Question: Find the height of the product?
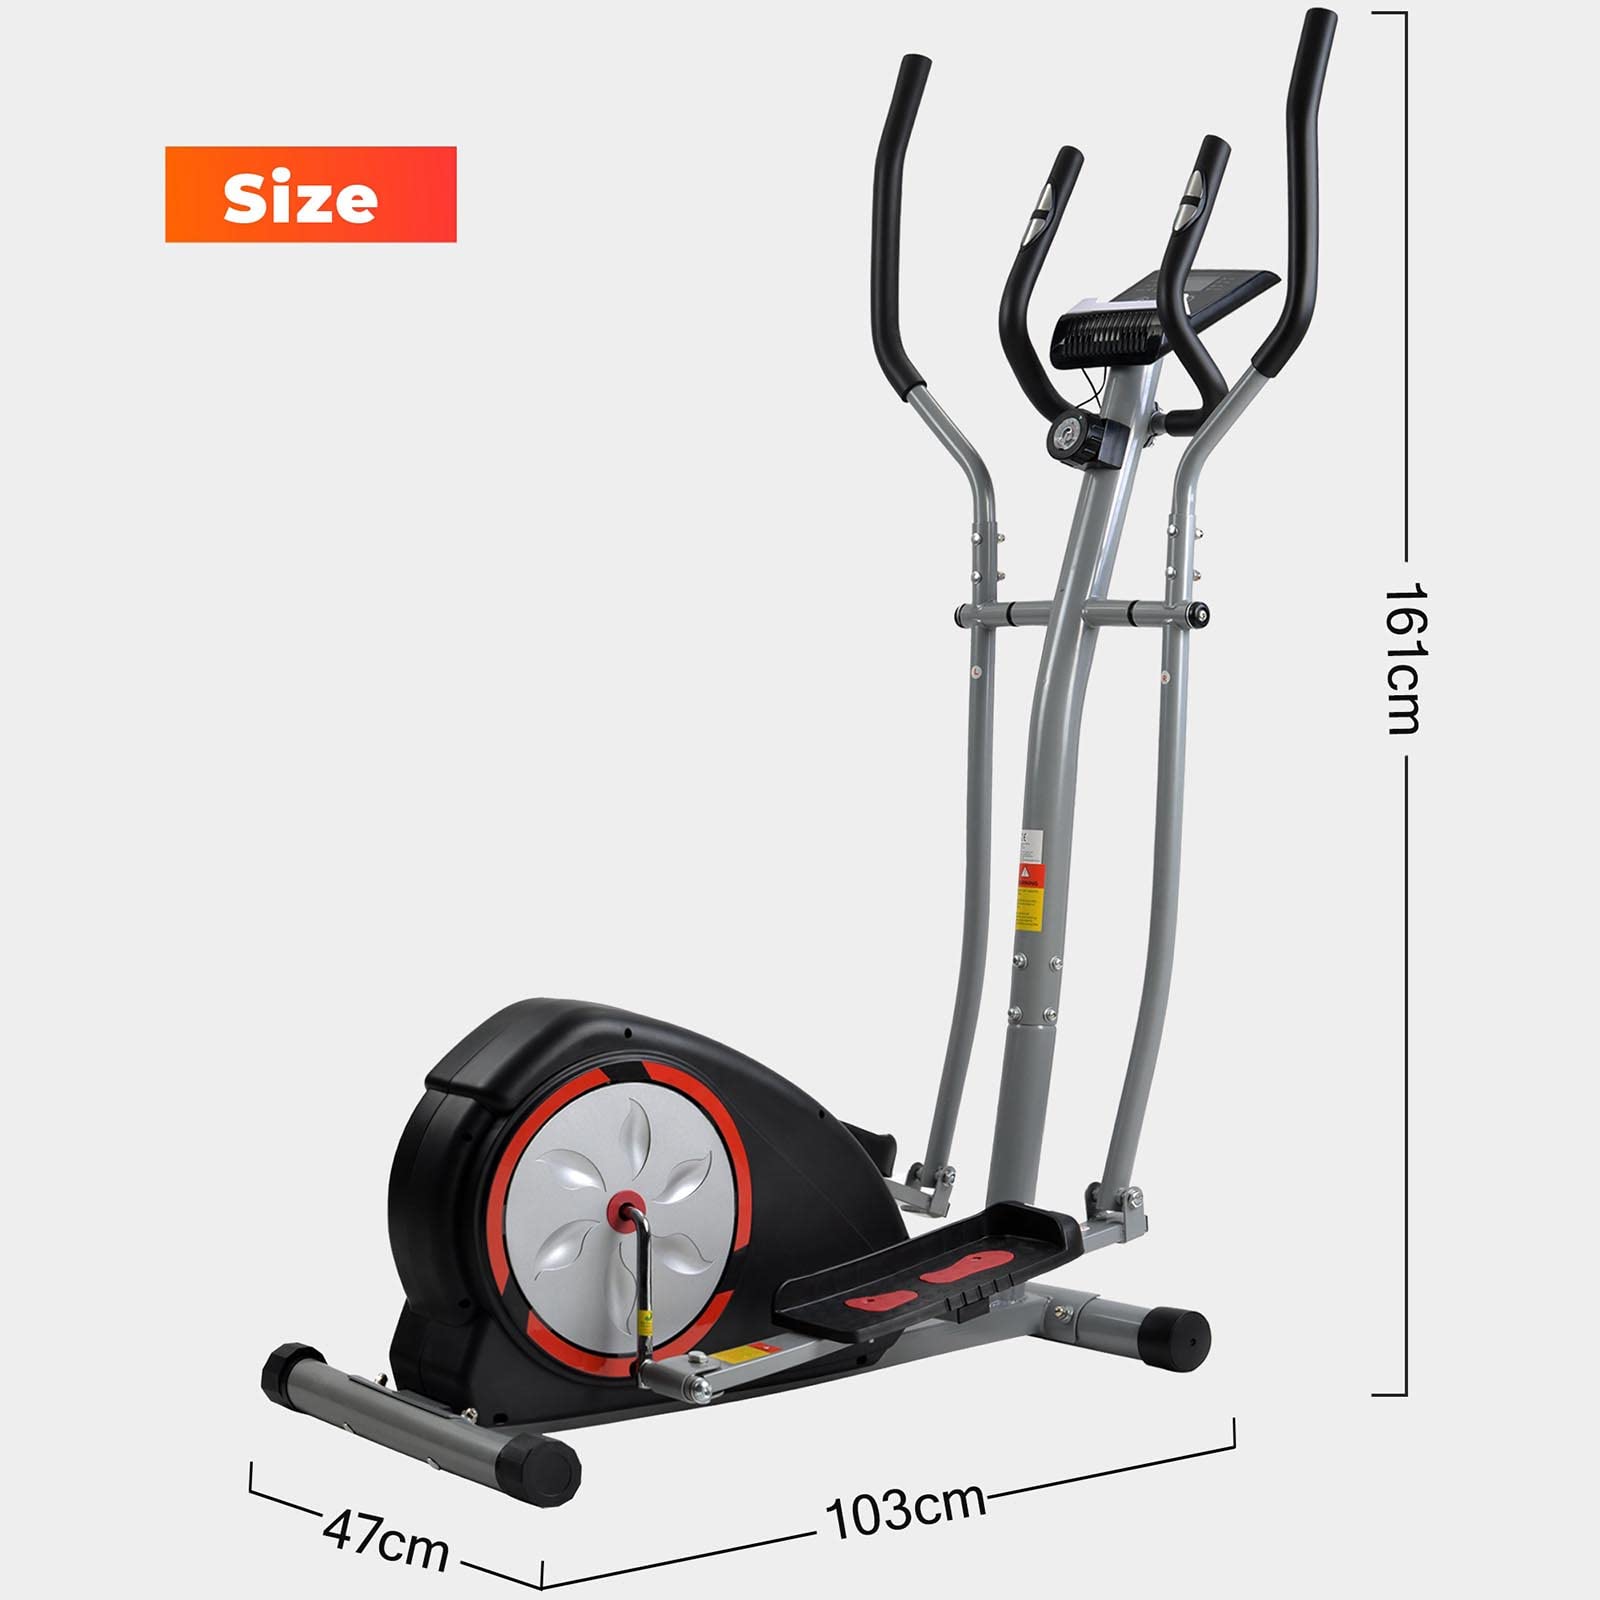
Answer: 161.0 centimetre